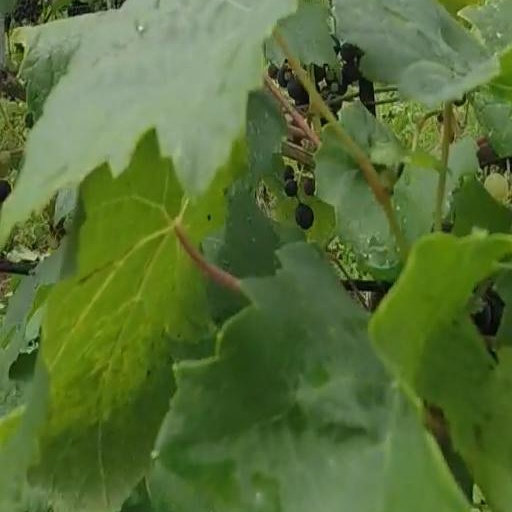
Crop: grape